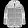
Label: Coat